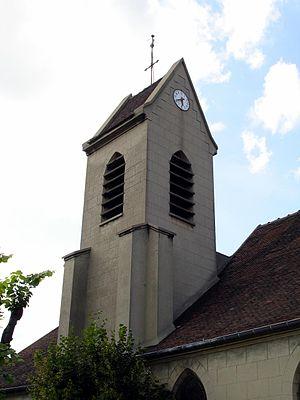
L'église Saint-Martin sise rue Marcel-Bourgogne à Garges-lès-Gonesse dans le Val-d'Oise, est un édifice affecté au culte catholique.
Garges-lès-Gonesse est une commune française de la banlieue nord de Paris, située dans l'arrondissement de Sarcelles, au sud-est du département du Val-d'Oise, dans l'agglomération parisienne en région Île-de-France.